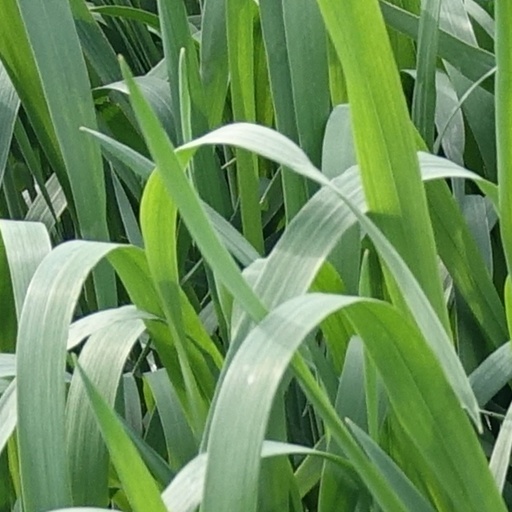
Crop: wheat